Hōjō Tsunetoki

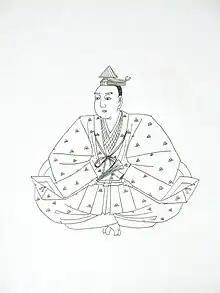
Portrait of Hōjō Tsunetoki

was the fourth "Shikken" (1242–1246) of the Kamakura shogunate. He was son of warrior monk Hōjō Tokiuji and a daughter of Adachi Kagemori, elder brother of Hōjō Tokiyori, and grandson of Hōjō Yasutoki. He ruled from 1242 to 1246 and founded Kōmyō-ji in Zaimokuza. He is buried within the temple.